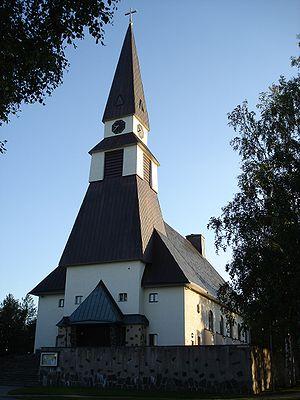
L'église de Rovaniemi est une église en pierre située à Rovaniemi en Finlande.
Cet article recense les églises évangéliques-luthériennes de Finlande.